Lunar south pole

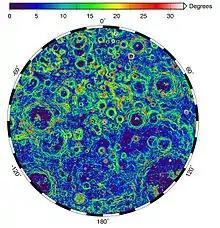
Degree of the slopes found within 15 degrees of the south pole of the Moon

The lunar south pole is located on the center of the polar Antarctic Circle (80°S to 90°S). (The axis spin is 88.5 degrees from the plane of the ecliptic.) The lunar south pole has shifted 5.5 degrees from its original position billions of years ago. This shift has changed the rotational axis of the Moon, allowing sunlight to reach previously shadowed areas, but the south pole still features some completely shadowed areas. Conversely, the pole also contains areas with permanent exposure to sunlight. The south pole region features many craters and basins such as the South Pole–Aitken basin, which appears to be one of the most fundamental features of the Moon, and mountains, such as Epsilon Peak at 9.050 km, taller than any mountain found on Earth. The south pole temperature averages approximately .